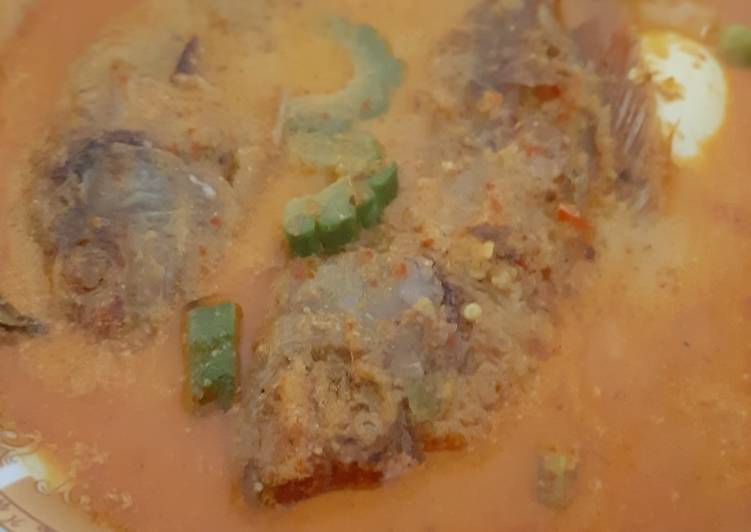
Label: gulai_ikan